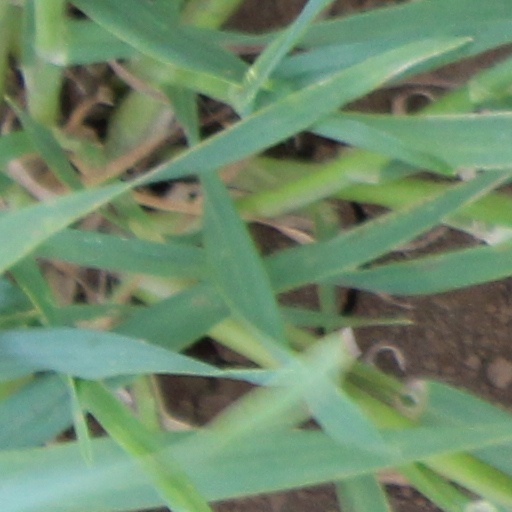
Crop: wheat